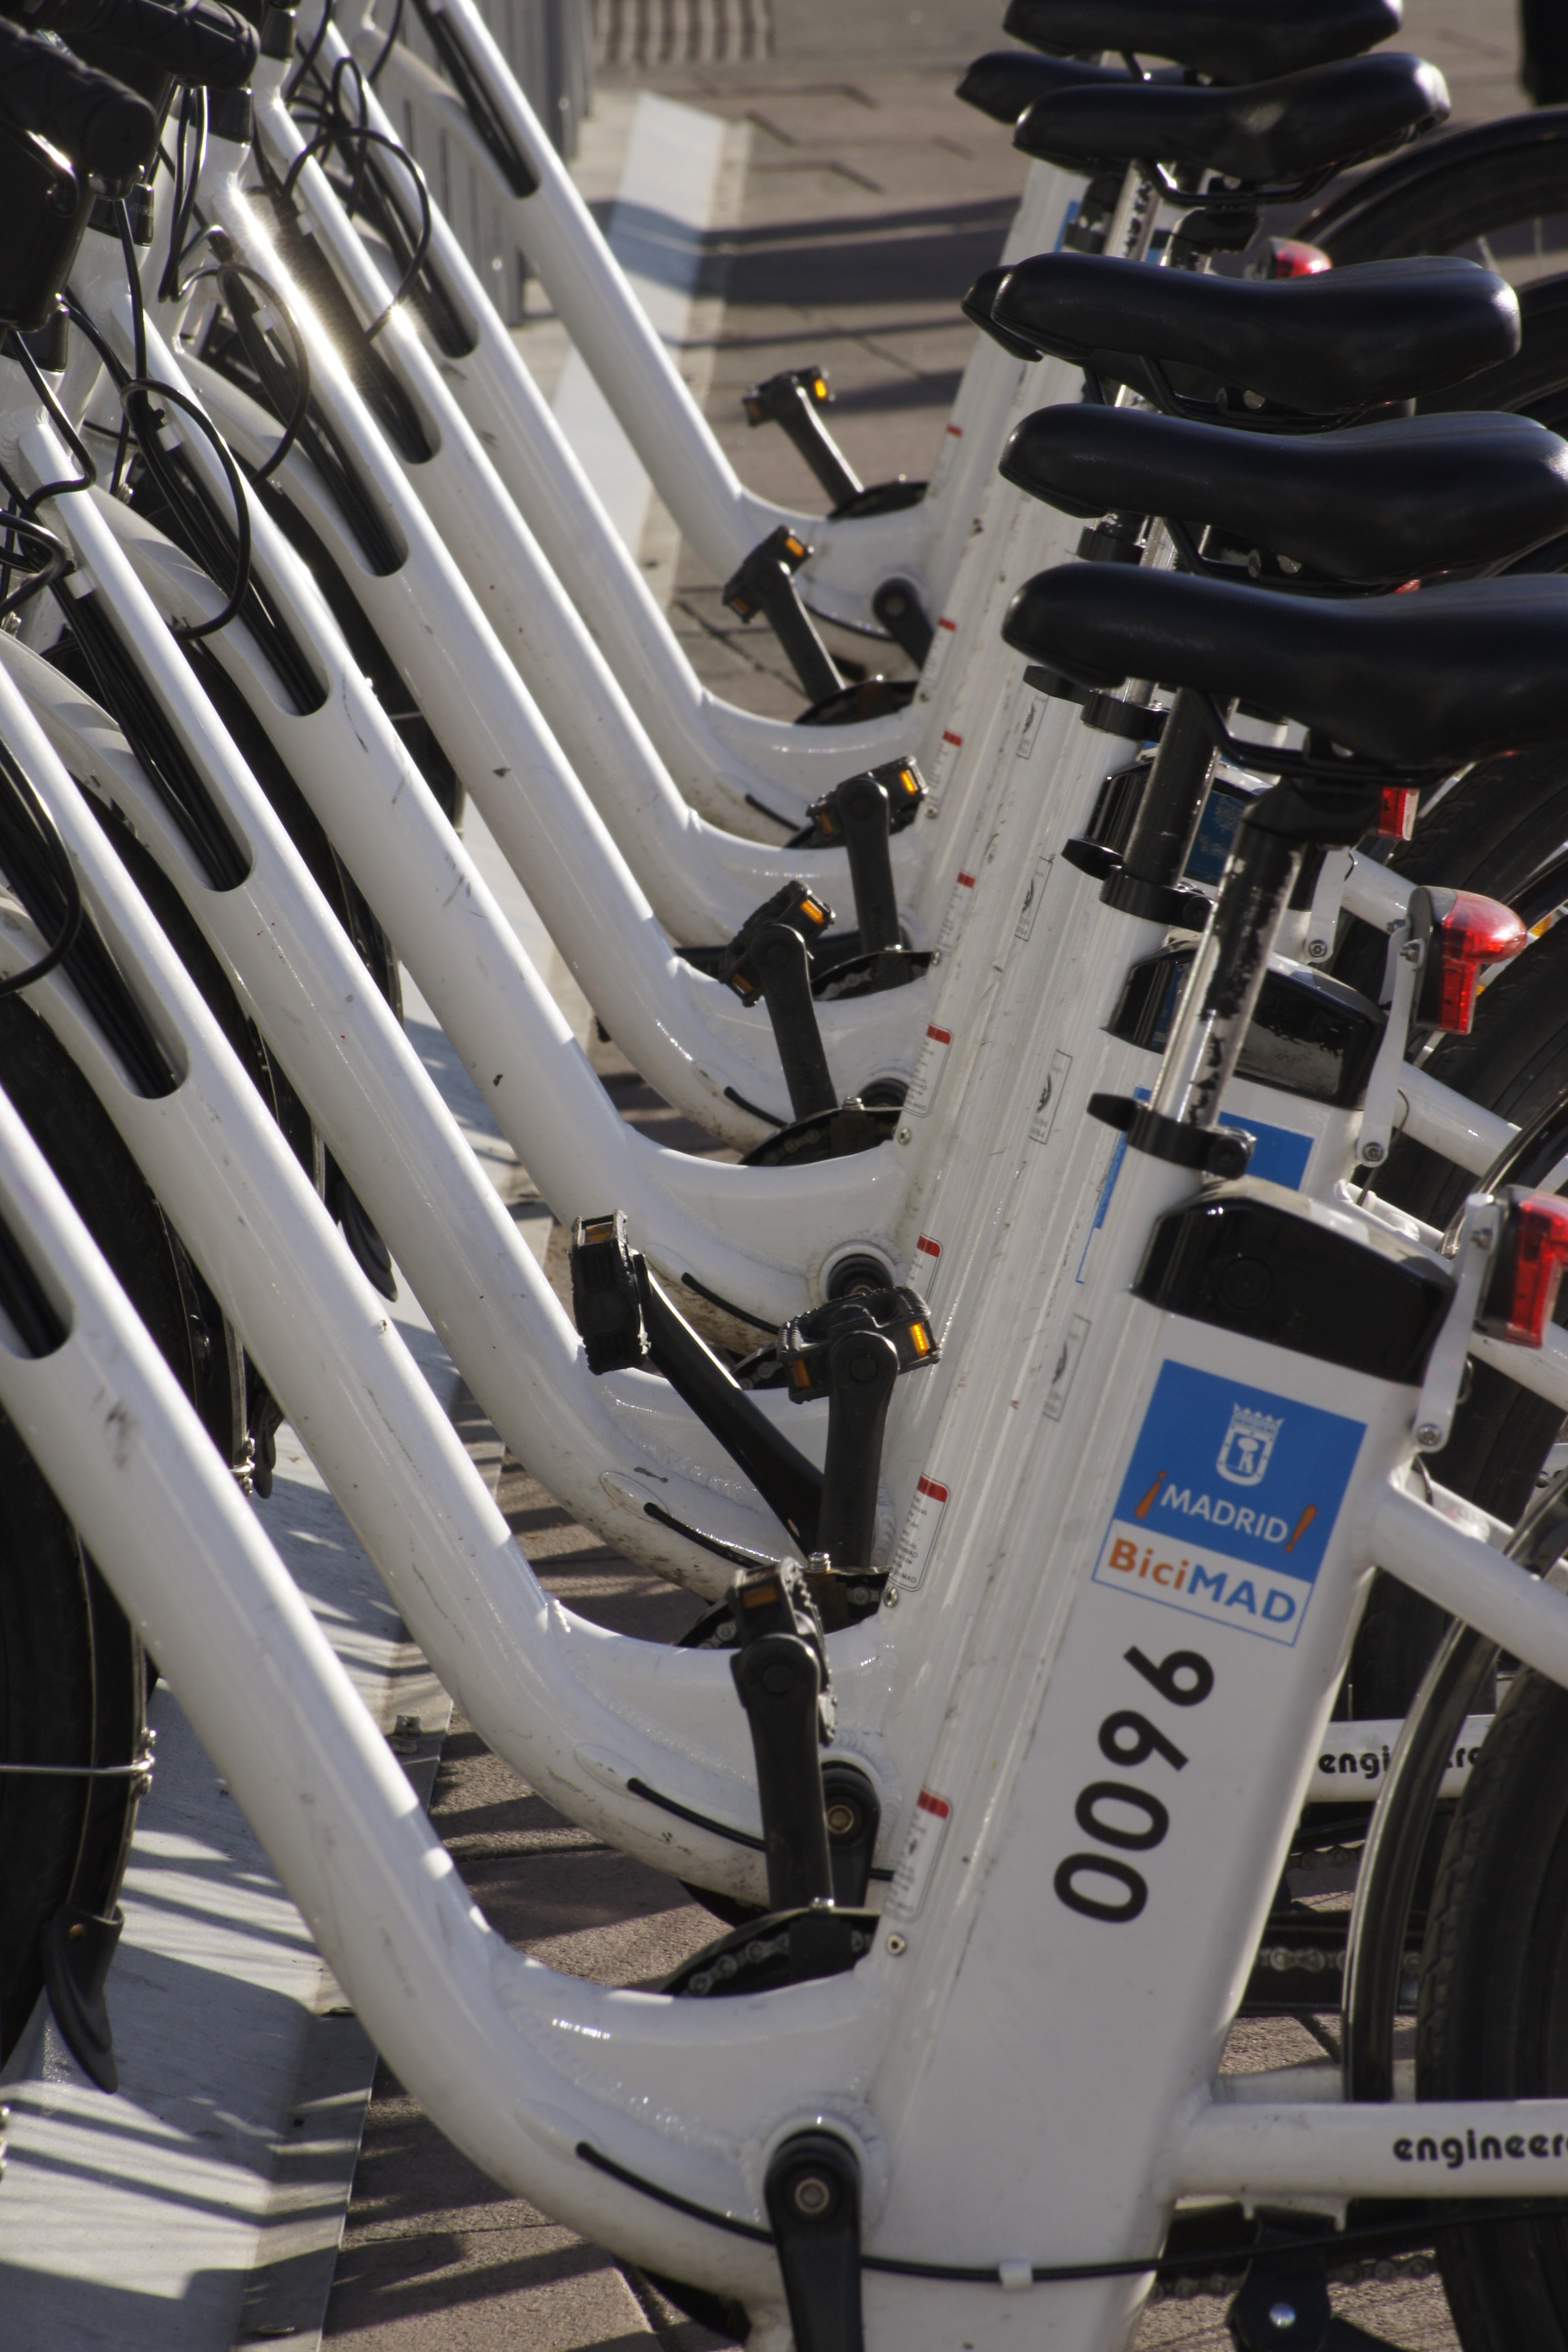
structure, bicycle, parking, urban, transport, pedal, saddle, pedals, automotive exterior, sport venue, aircraft engine